Hilary Krzysztofiak

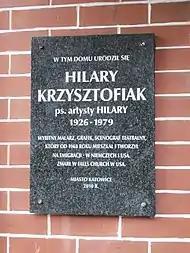
Memorial plaque at Hilary Krzysztofiak's birthplace at Wiosny Ludów Street, Katowice

Hilary was a son of Jan Krzysztofiak and Maria née Helwig. His mother was killed by the Germans in 1942 at Auschwitz concentration camp during the German occupation of Poland (World War II). During the war, he worked in the Uthemann's steelworks in Szopienice as an apprentice carpenter and as a student for 3 years of evening school (Abendschule für Bildende Künste), finishing in 1943. After the war he left for Warsaw where in 1945-1946 he went to art college. From January 1946, he worked as an extra in the Polish Theatre (Teatr Polski) in the first post-war production of Juliusz Słowacki’s "Lilla Weneda". In the same year, he produced his first theatre decorations for the production of "The Story of Doctor Dolittle" in the Puppet Theatre in Warsaw.